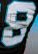
Number: 8